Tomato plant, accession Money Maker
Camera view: bottom (45 deg); turntable rotation: 300 degrees
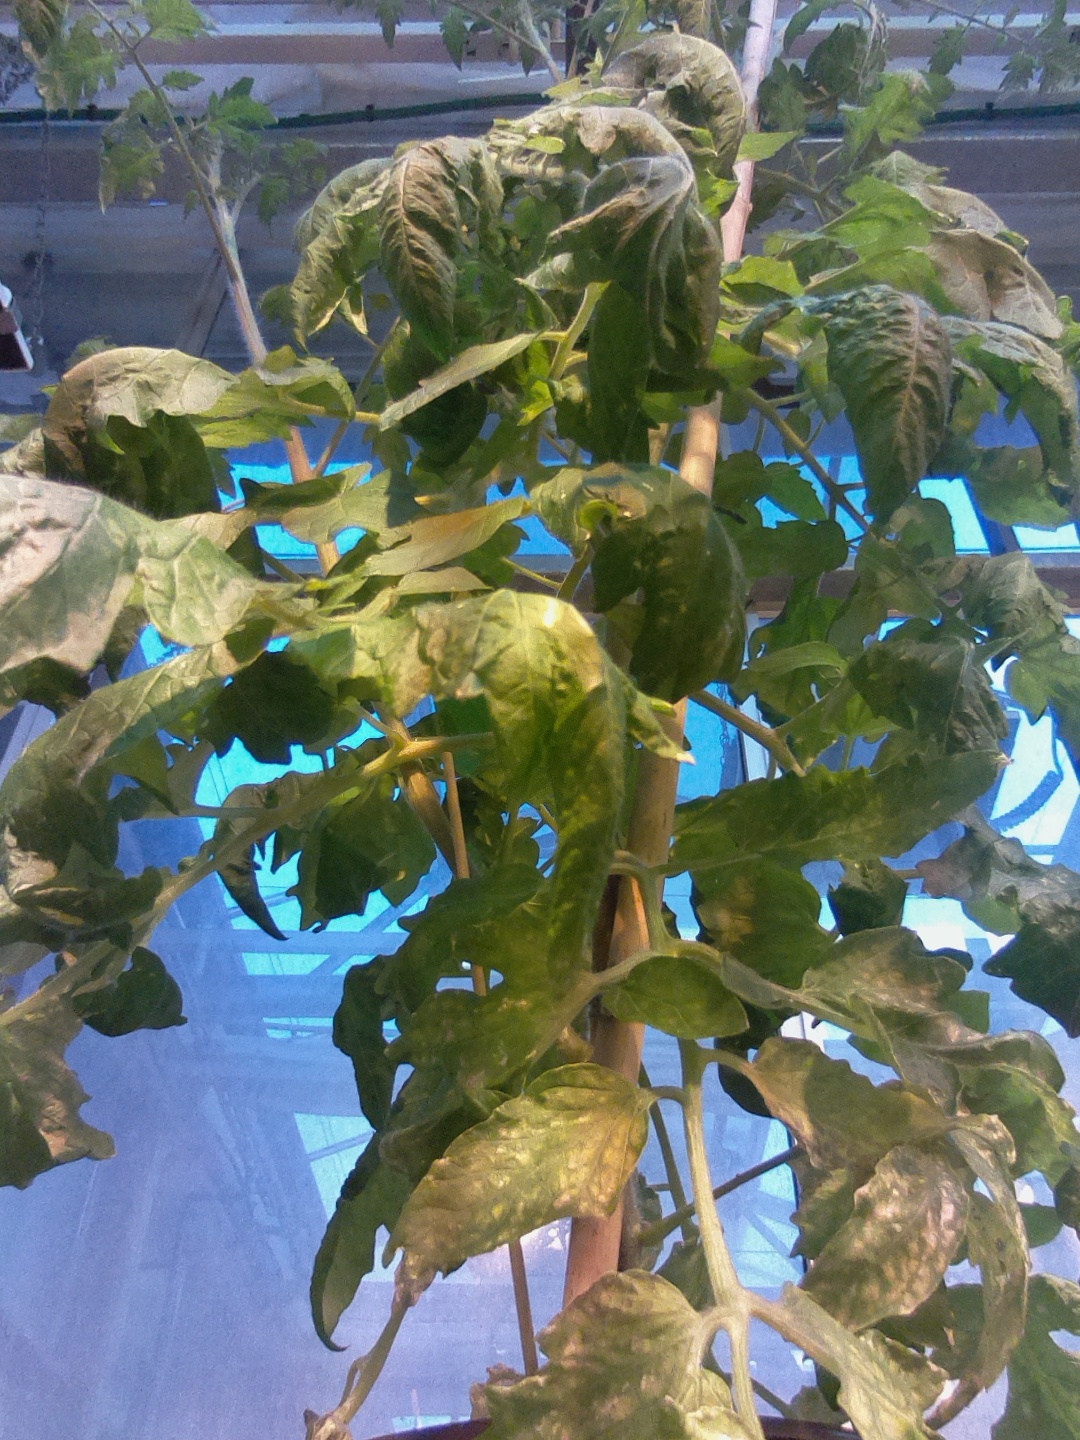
BBCH growth stage 67: Full flowering, 70%-80% of flowers open, more petals falling